Belmont, Bronx

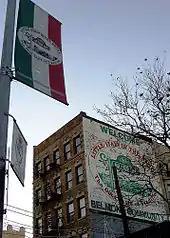
Streetscape of Belmont

Belmont's residents are a diverse mix of races, ethnicities, religious affiliations and national origins. Traditionally the Italian heart of the Bronx, it now also has a significant population of Hispanic and Latino Americans, Albanians, long-standing Italians, and more recent Italian immigrants. Many Mexican families have also moved there, and Belmont hosts the annual Bronx Cinco de Mayo Celebration. As of the 2010 census, Hispanics and Latinos make up the neighborhood's largest ethnic group and form a majority.